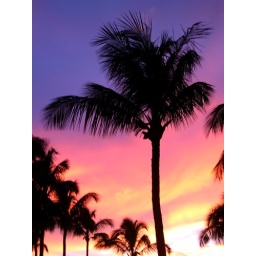
the sky and palm trees where we stayed in maui